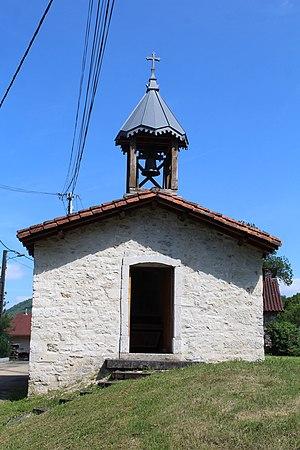
Chapelle Saint-Joseph de Saint-Maurice-d'Échazeaux, Corveissiat.
Saint-Maurice-d'Échazeaux est une ancienne commune française du département de l'Ain. Le 1ᵉʳ août 1943, la commune est absorbée par Corveissiat.